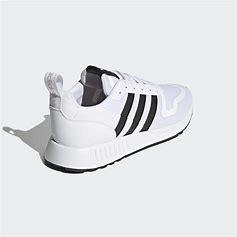
Brand: Adidas
Model: Multix